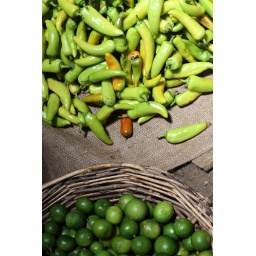
Two of my favorite flavors, on the floor of a vegetable market in Colombo, Sri Lanka